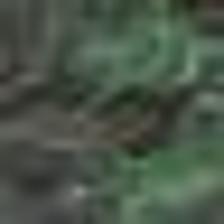
Label: clustered